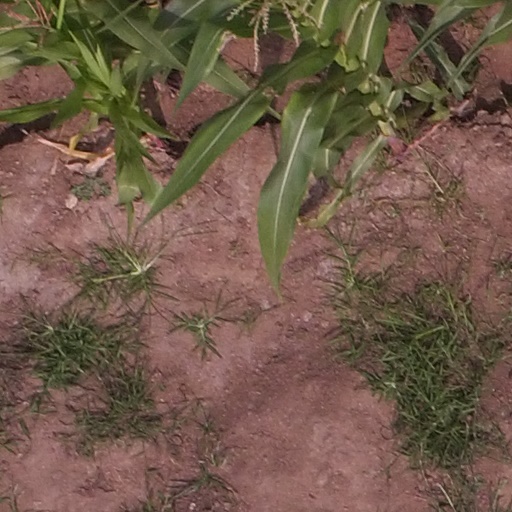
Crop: maize; corn